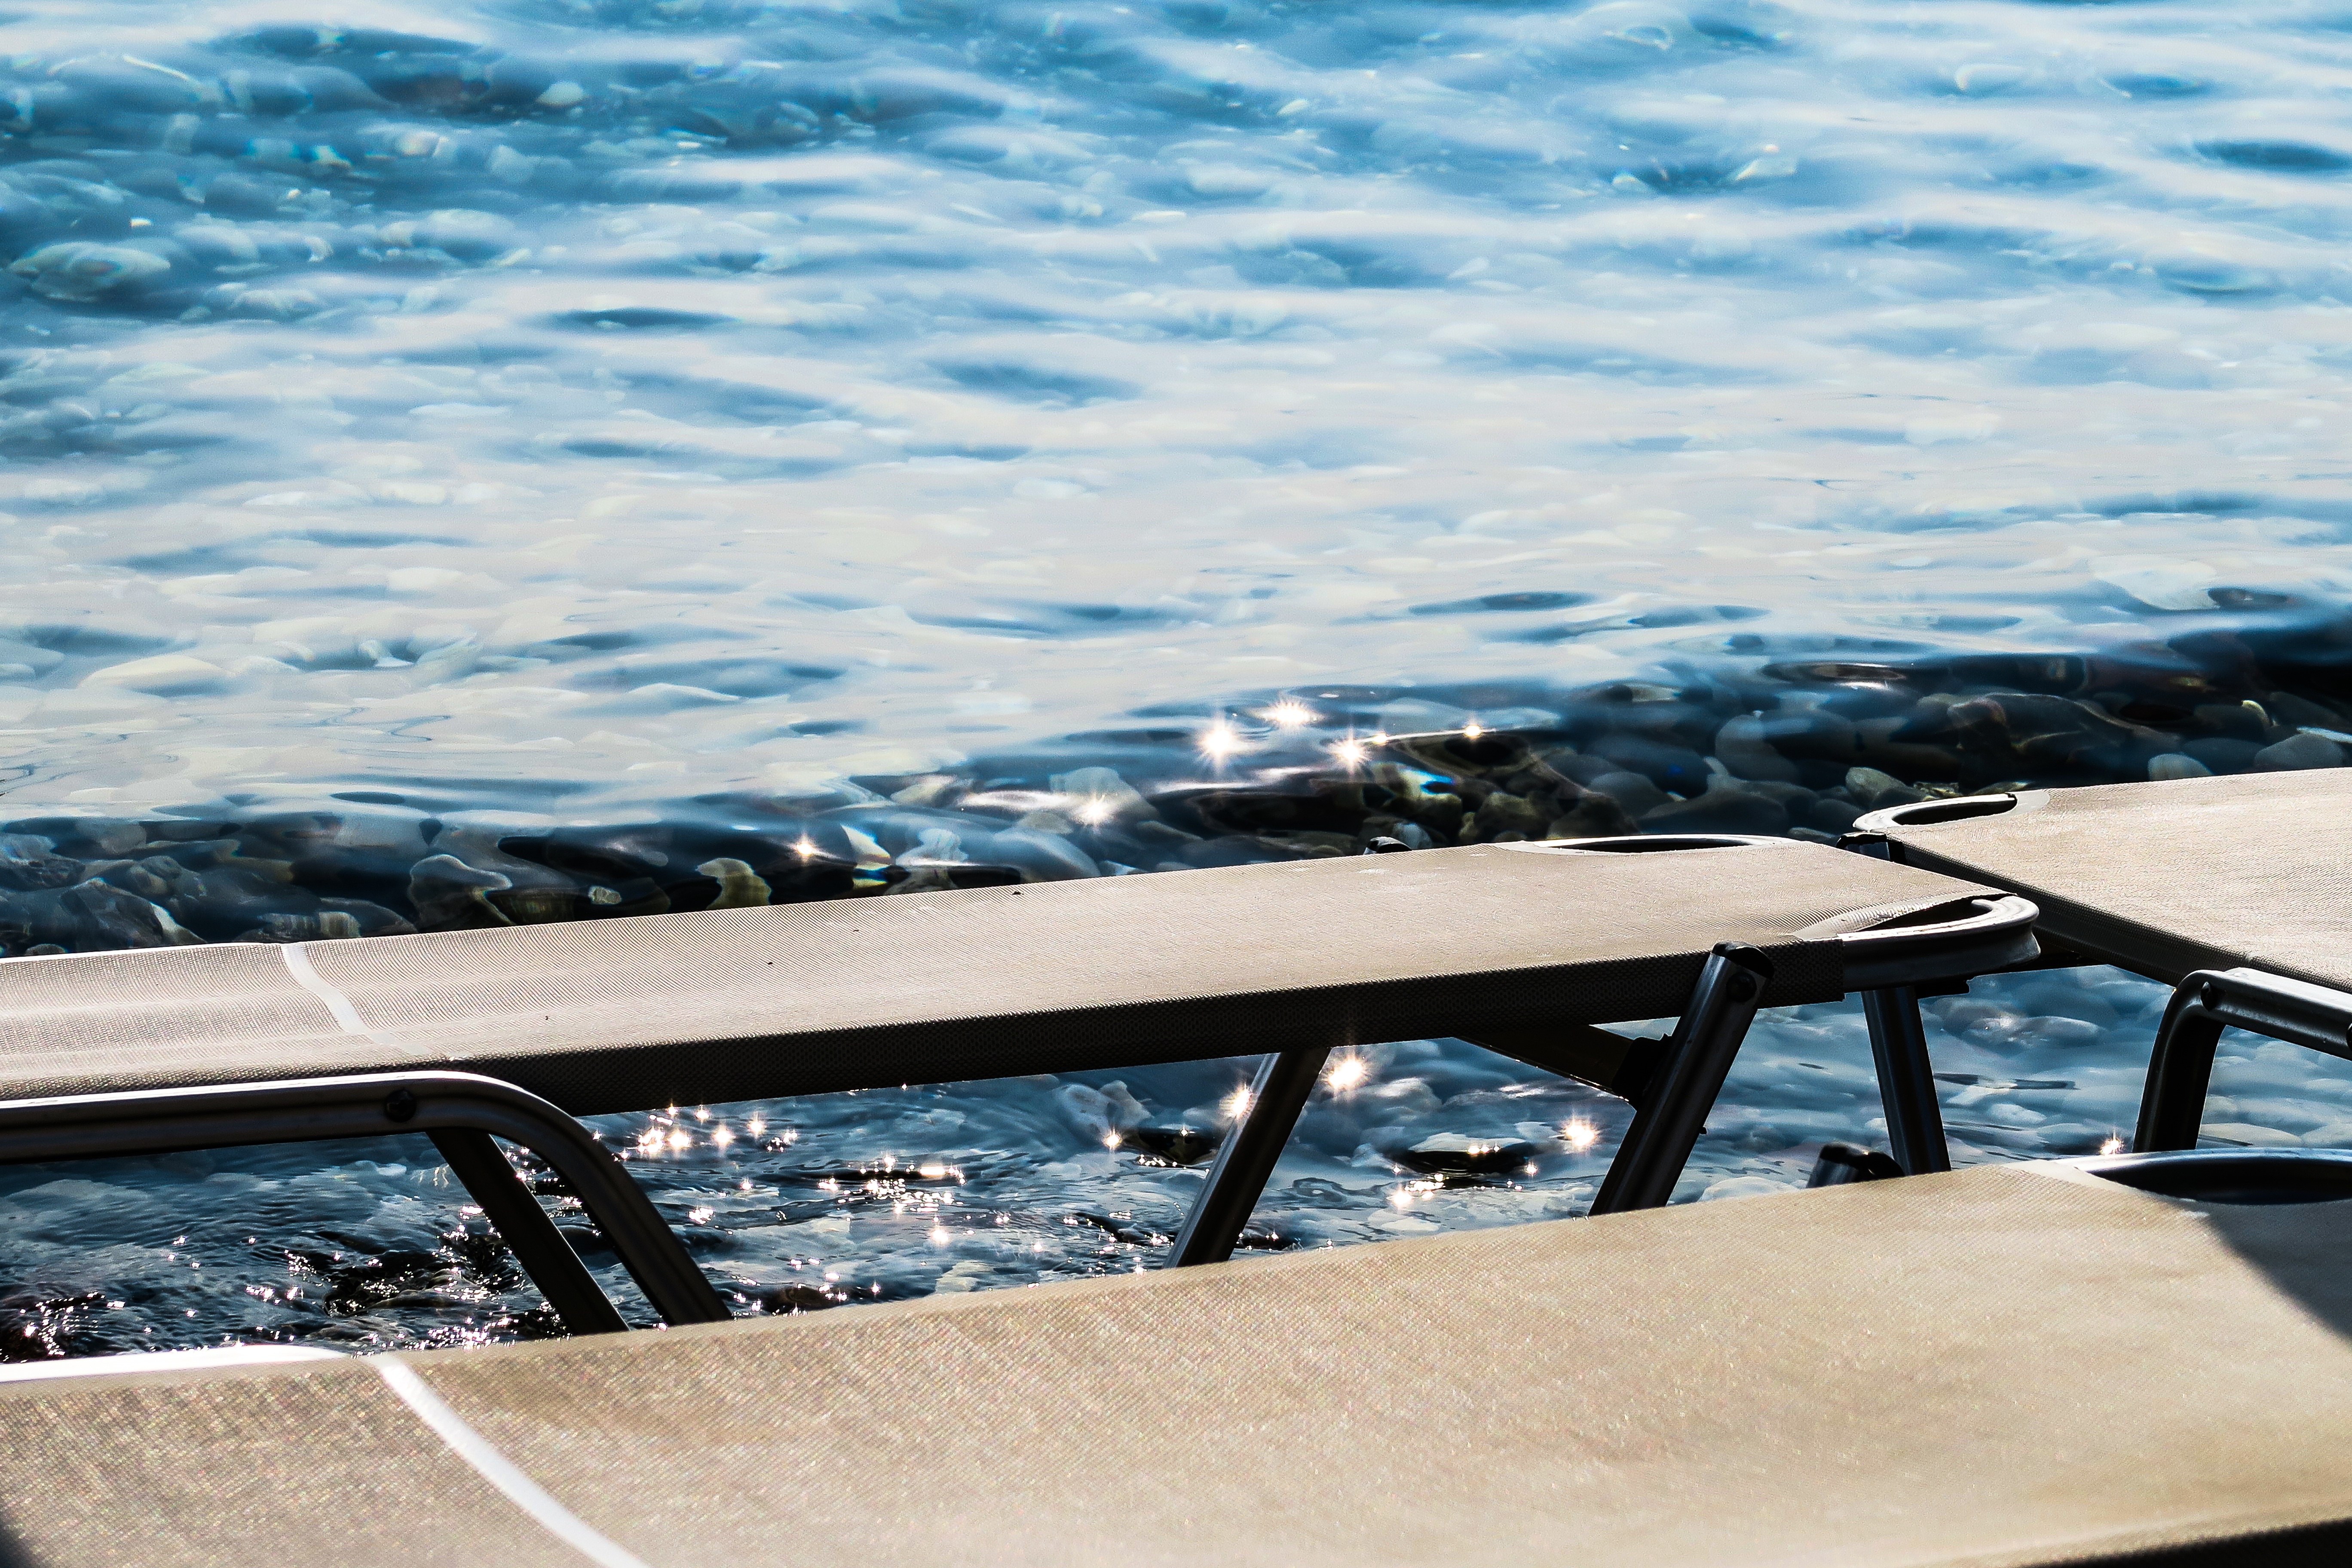
sea, coast, water, ocean, boat, shore, wave, reflection, vehicle, yacht